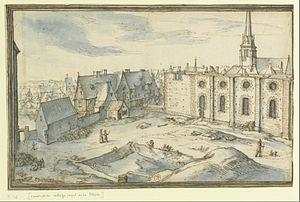
Dessin de la construction du collège royal de La Flèche par Étienne Martellange en 1612
Le collège Henri-IV était une institution d'enseignement jésuite sise à La Flèche, dans le département de la Sarthe, en France. Fondé en 1603 par Henri IV, peu après le rappel en France par le roi de la Compagnie de Jésus, le collège prospère et atteint rapidement plus de 1 000 élèves qui suivent le programme d'études défini dans le Ratio Studiorum. Certains d'entre eux deviendront célèbres, tel les philosophes René Descartes et David Hume. Le collège est le premier internat ouvert par les jésuites.
La Flèche est une commune française située dans le sud du département de la Sarthe en région Pays de la Loire. Sous-préfecture du département, chef-lieu d'arrondissement et de canton, siège de la communauté de communes du Pays Fléchois, elle compte 14 956 habitants selon le dernier recensement de 2017, ce qui en fait la deuxième commune sarthoise la plus peuplée. Implantée sur le Loir, au cœur du Maine angevin, la commune est marquée par un réseau hydrographique très dense.
L'église Saint-Louis est une grande chapelle située à La Flèche, dans le département français de la Sarthe. Construite à partir de 1607 dans l'enceinte du collège des Jésuites, fondée en 1603 par Henri IV, elle est achevée en 1621.
L'histoire de La Flèche recouvre l'ensemble des évènements, anciens ou plus récents, liés à cette ville et particulièrement nombreux à l'époque moderne.